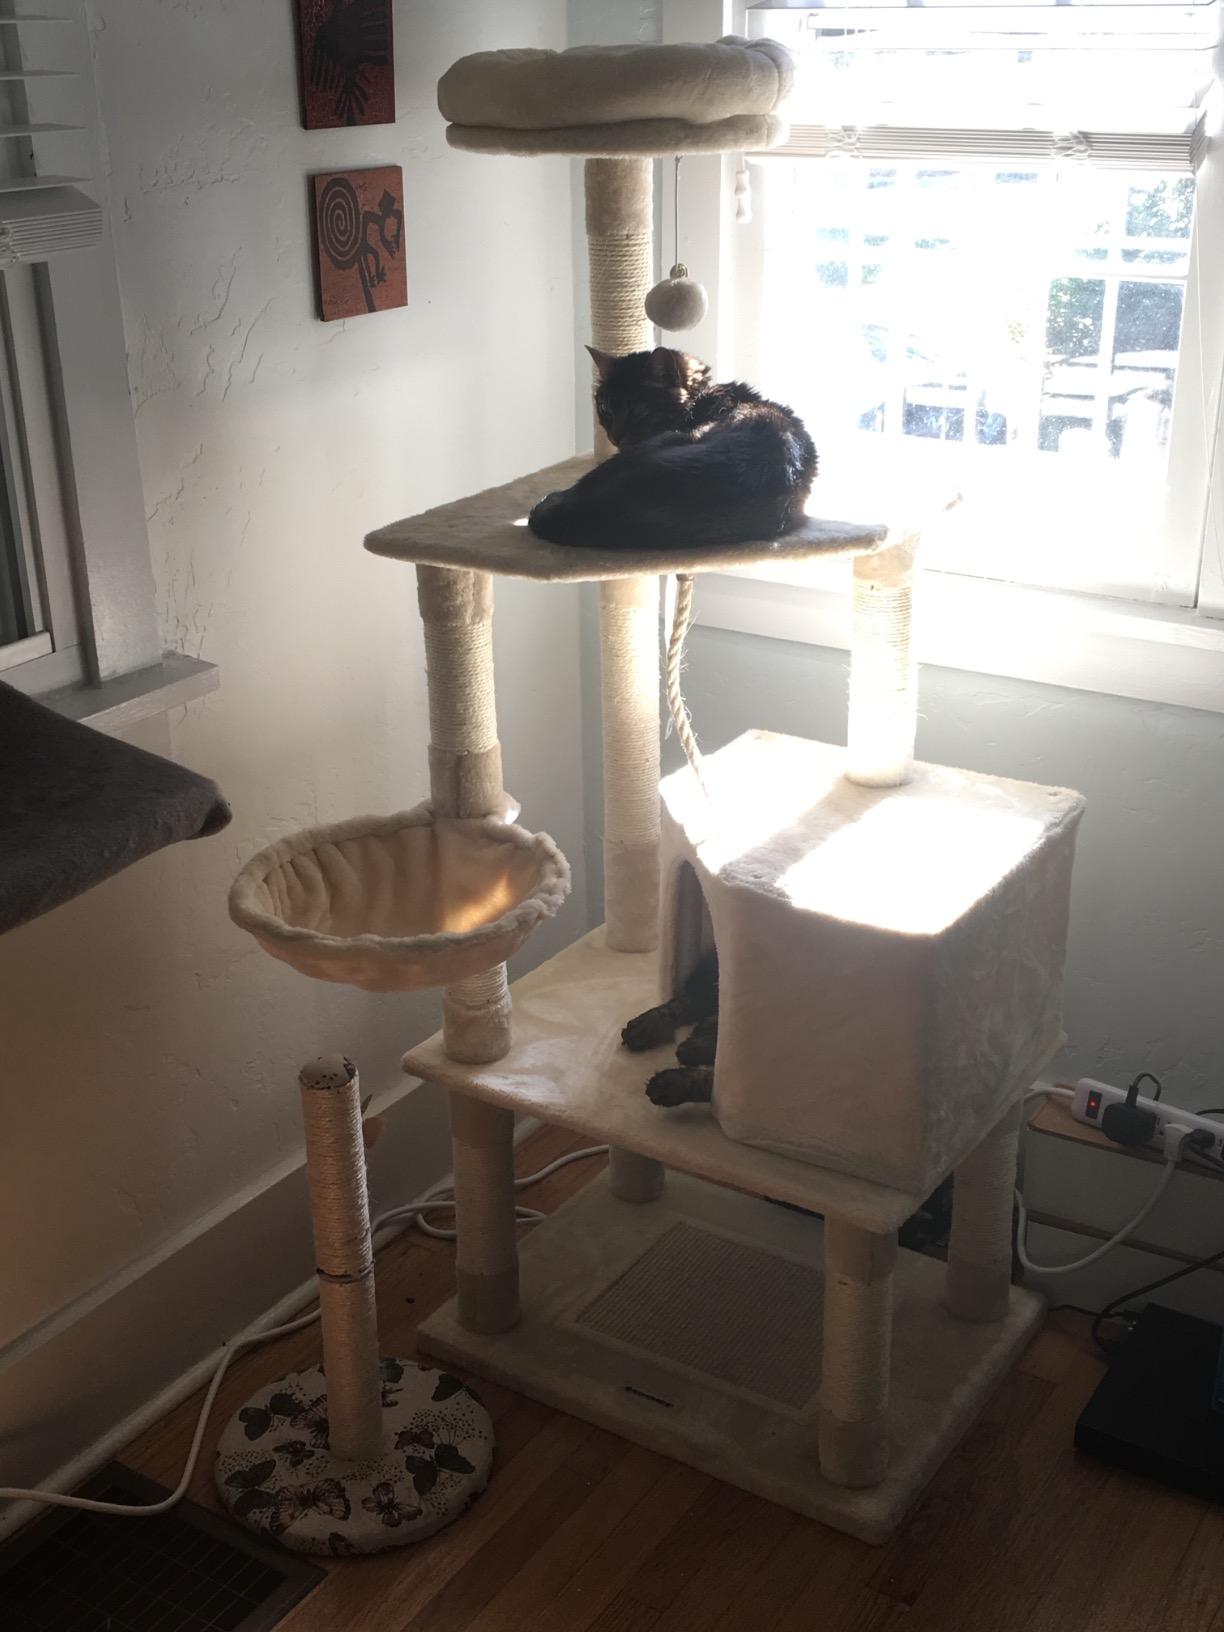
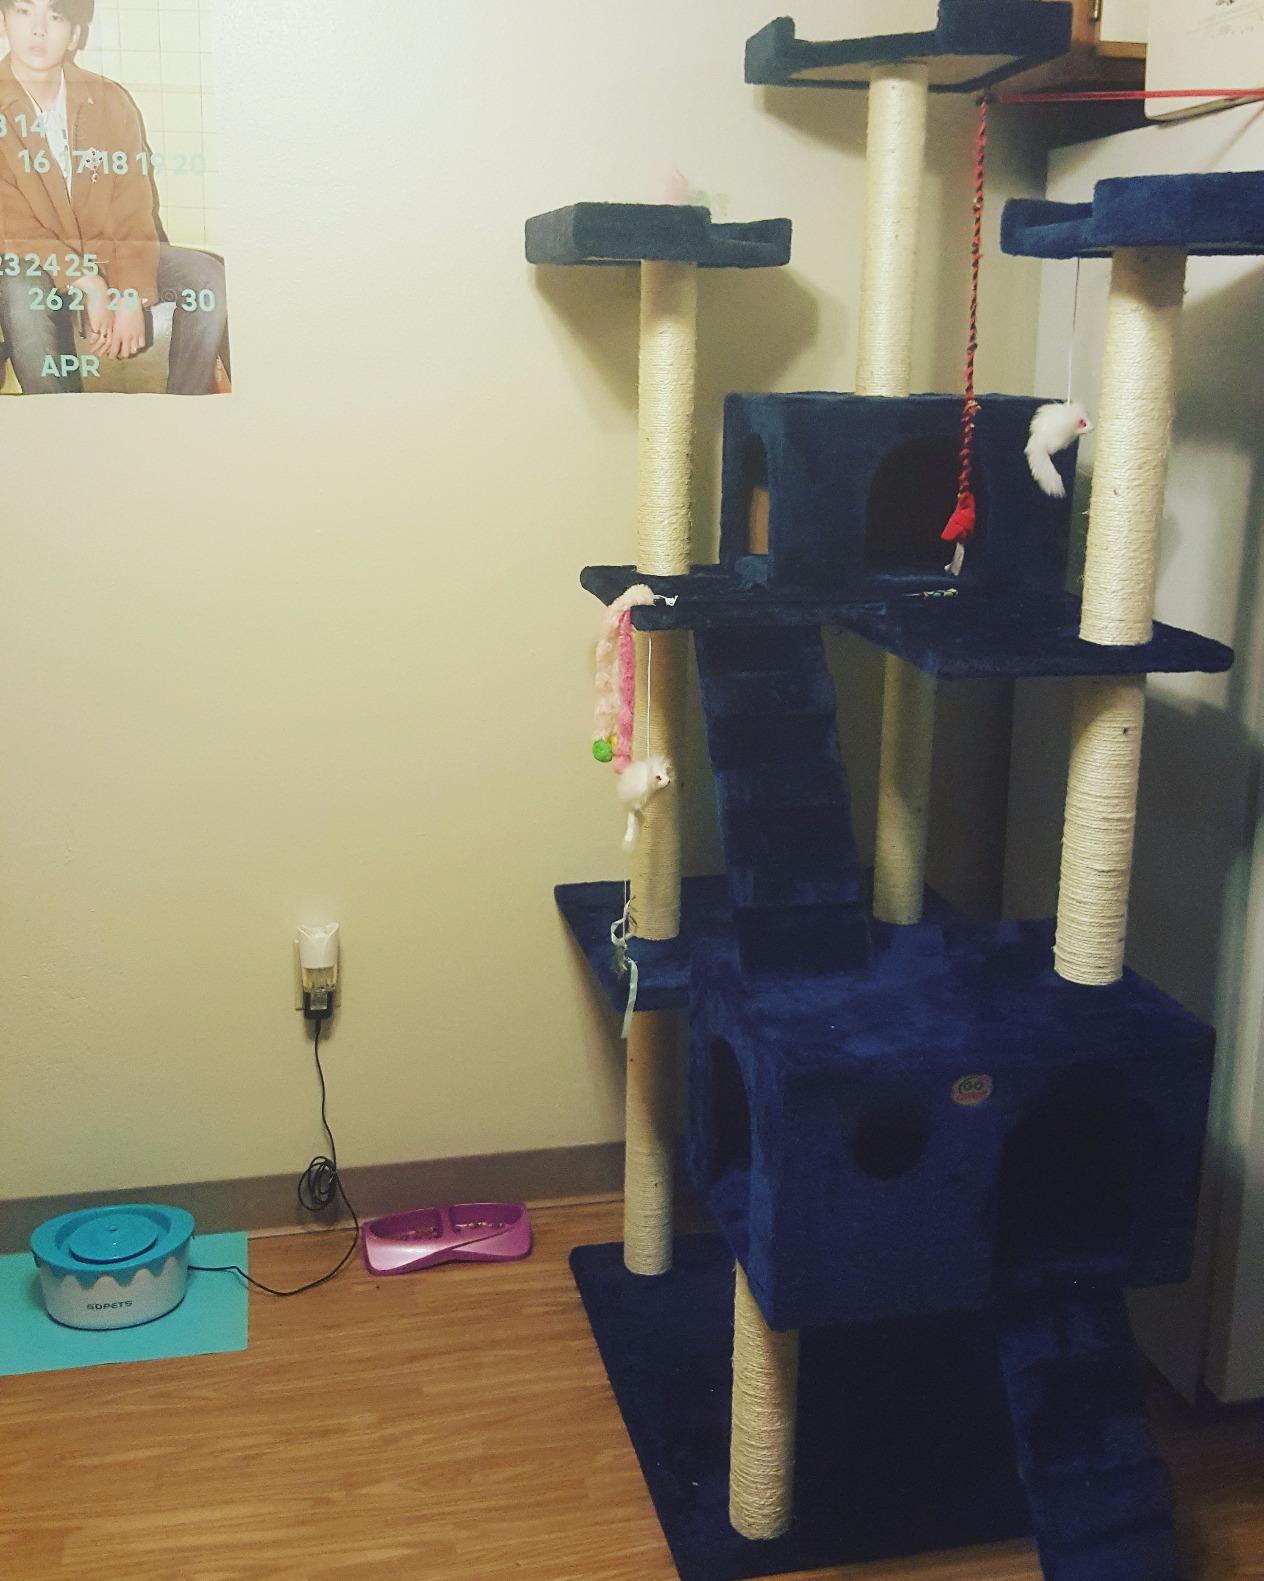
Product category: items_cat tree
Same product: no